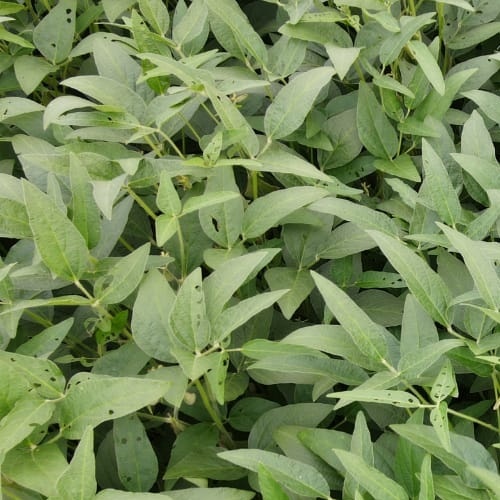
Label: Diabrotica_speciosa